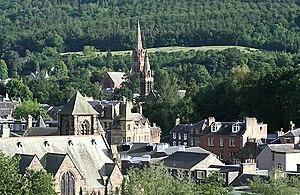
Galashiels est un burgh écossais situé dans le council area des Scottish Borders et dans la région de lieutenance du Berwickshire, construite de part et d'autre de la rivière Gala, et proche du fleuve Tweed. Elle est la deuxième ville de cette région avec environ 14 000 habitants. De 1975 à 1996, elle était la capitale administrative du district de Berwickshire, au sein de la région des Borders.